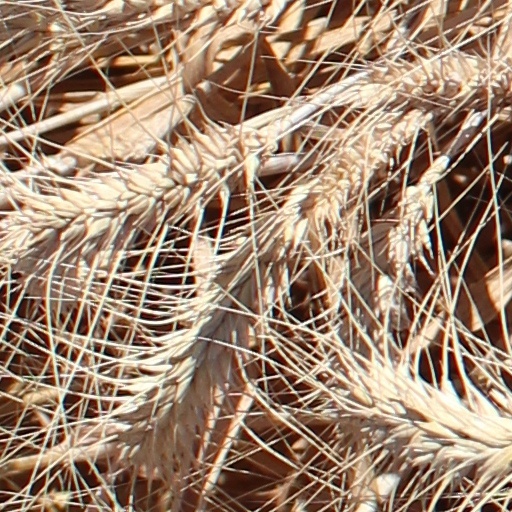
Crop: wheat